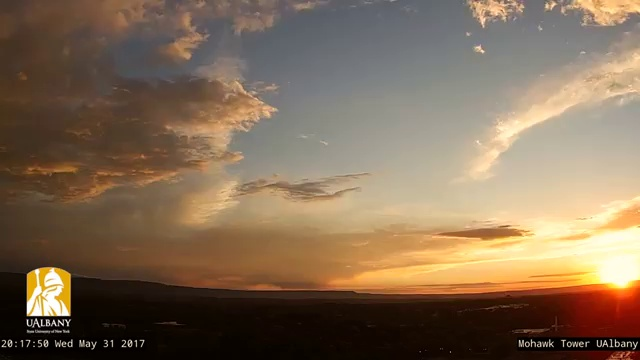
Fire: no
Smoke: no